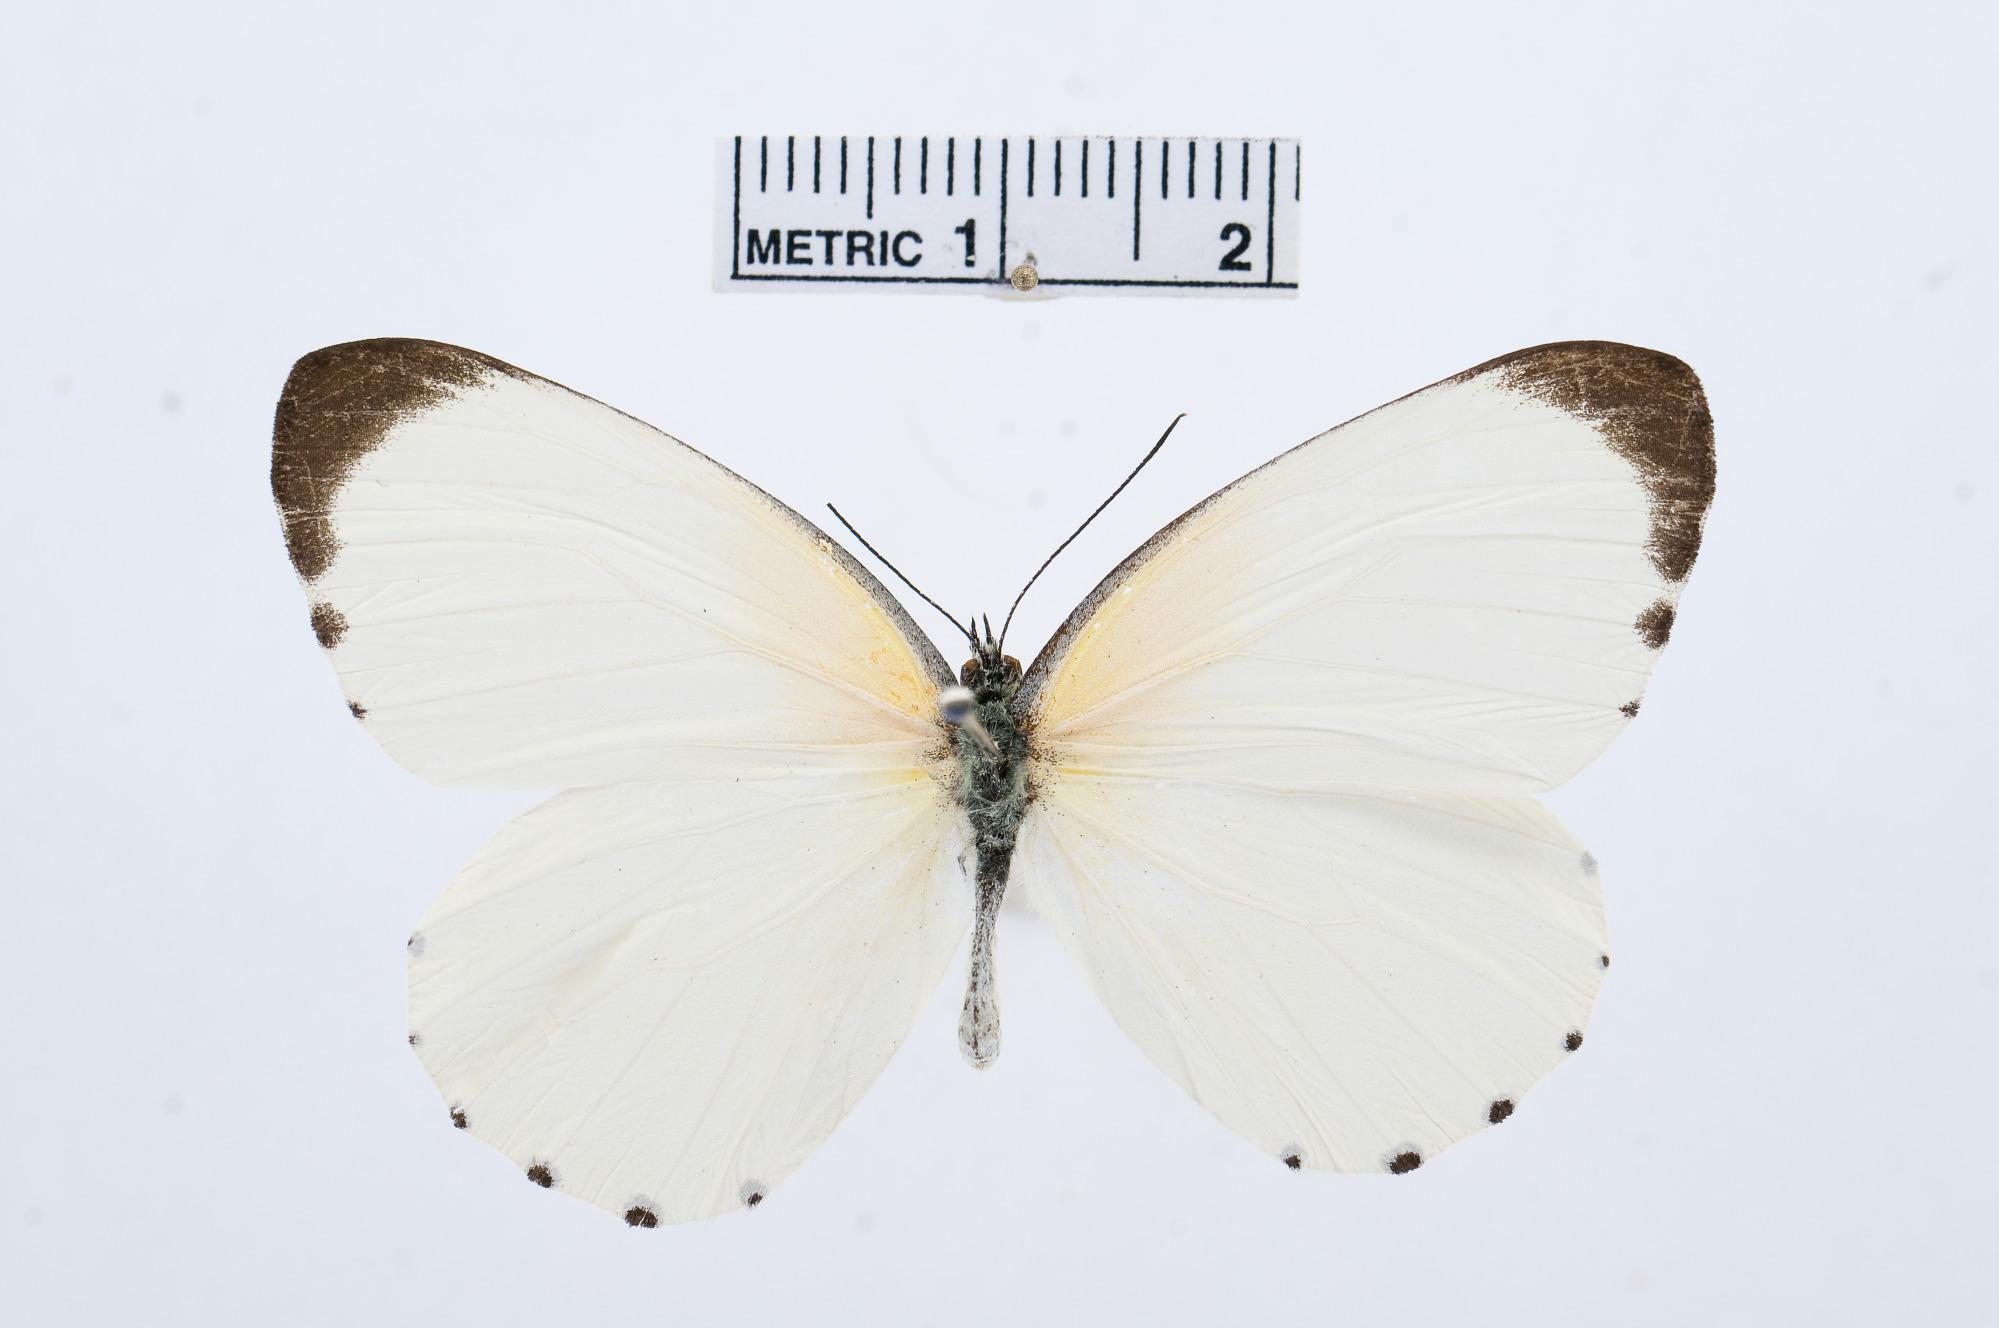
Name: Mylothris ertli
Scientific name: Mylothris ertli
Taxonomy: Animalia, Arthropoda, Hexapoda, Insecta, Lepidoptera, Pieridae, Pierinae